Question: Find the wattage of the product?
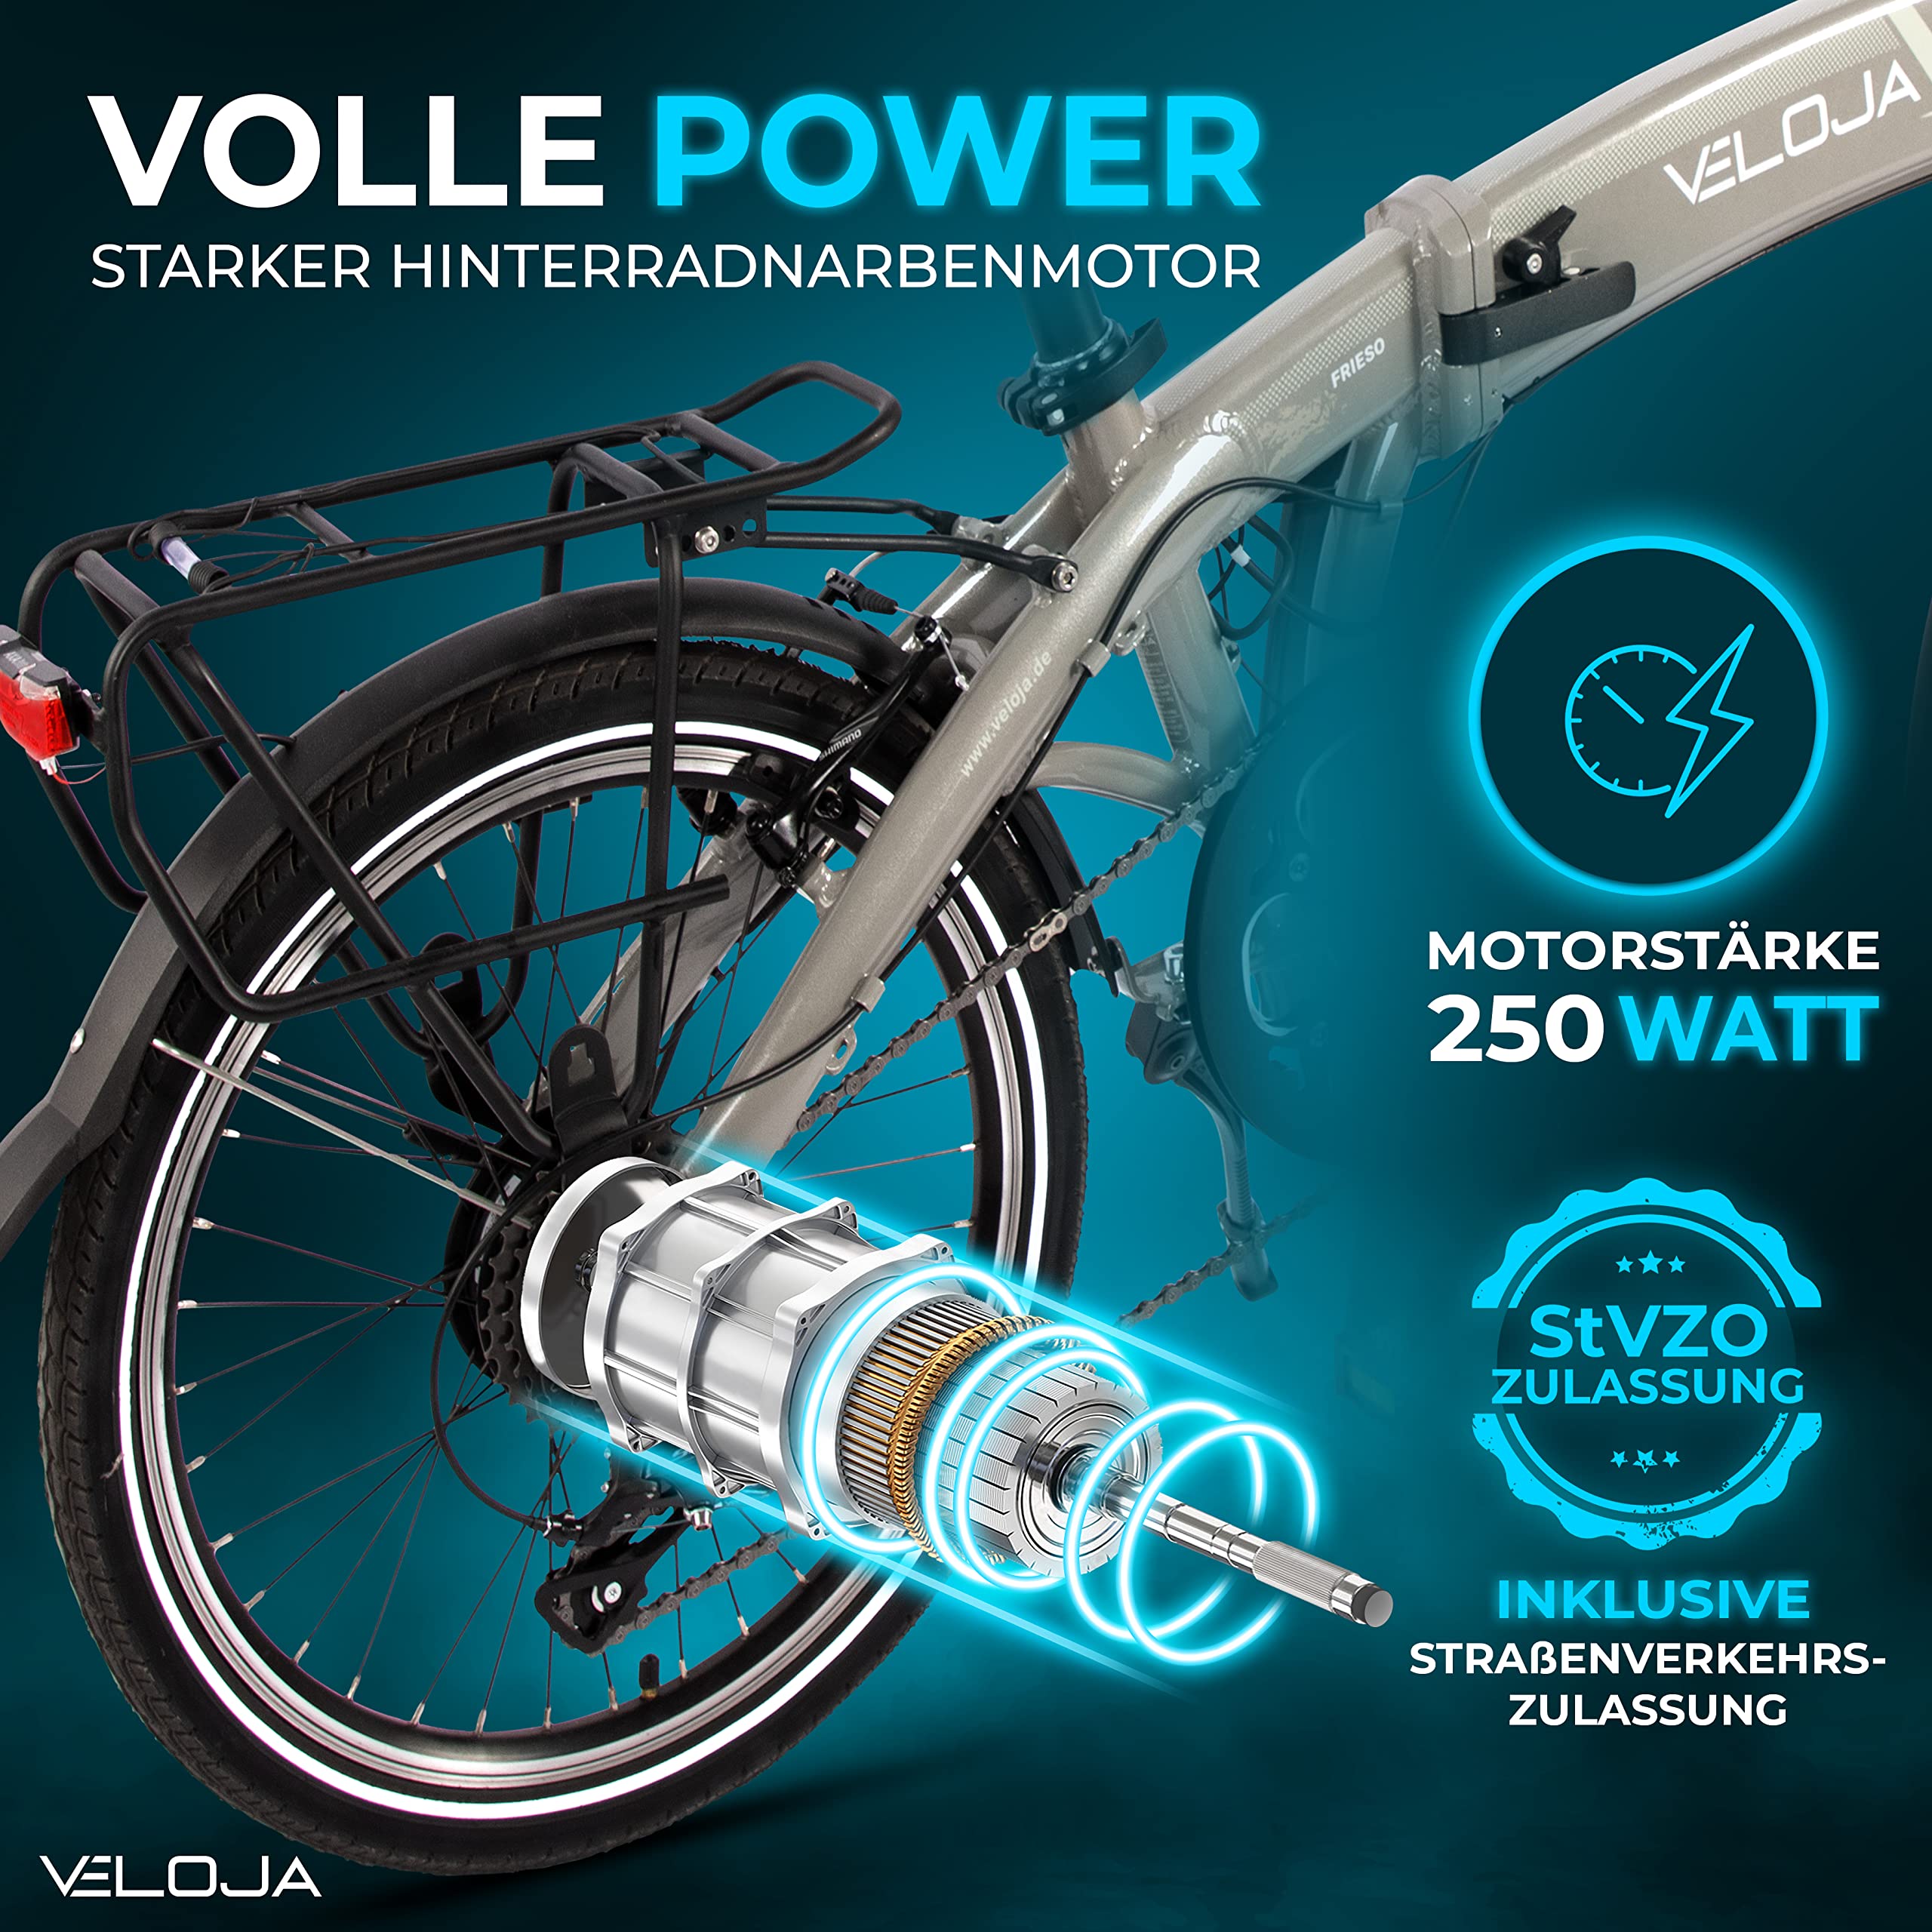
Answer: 250.0 watt